Marella Salamat

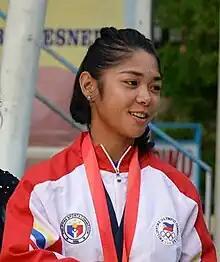

Marella Vania Salamat (born 24 April 1994) is a Filipina road cycling racer and former bowler.